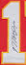
Number: 1